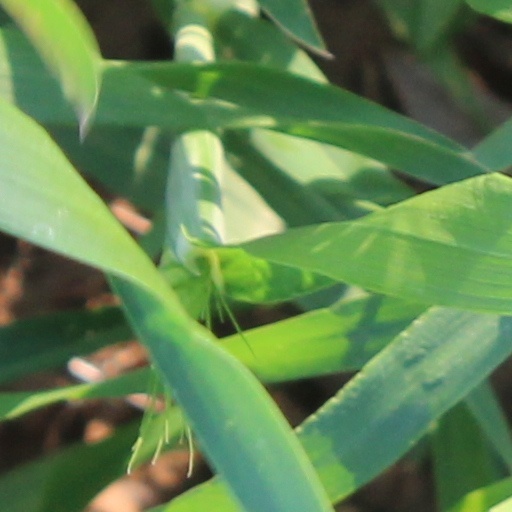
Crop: wheat